Mont Blanc massif

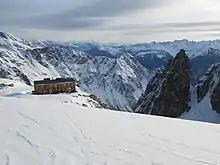
Saleina Hut, Switzerland. Capacity: 48 people, wardened. Photo taken in April.

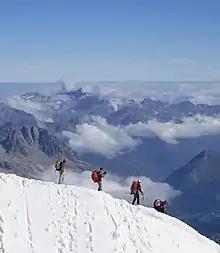
Alpine mountaineers descending from the Aiguille du Midi above Chamonix.

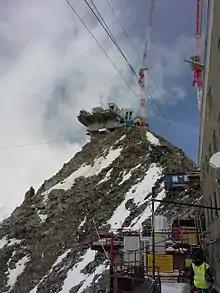
Construction work on the new Skyway Monte Bianco, 2014

The Mont Blanc massif is accessible by road from within France via the A40–E25, or from Switzerland via Martigny and the Forclaz pass, or via Orsières to reach the Swiss Val Ferret. From within Italy the A40 from Aosta leads to Courmayeur, as does the higher mountain route from Bourg-Saint-Maurice via the Col du Petit St. Bernard.